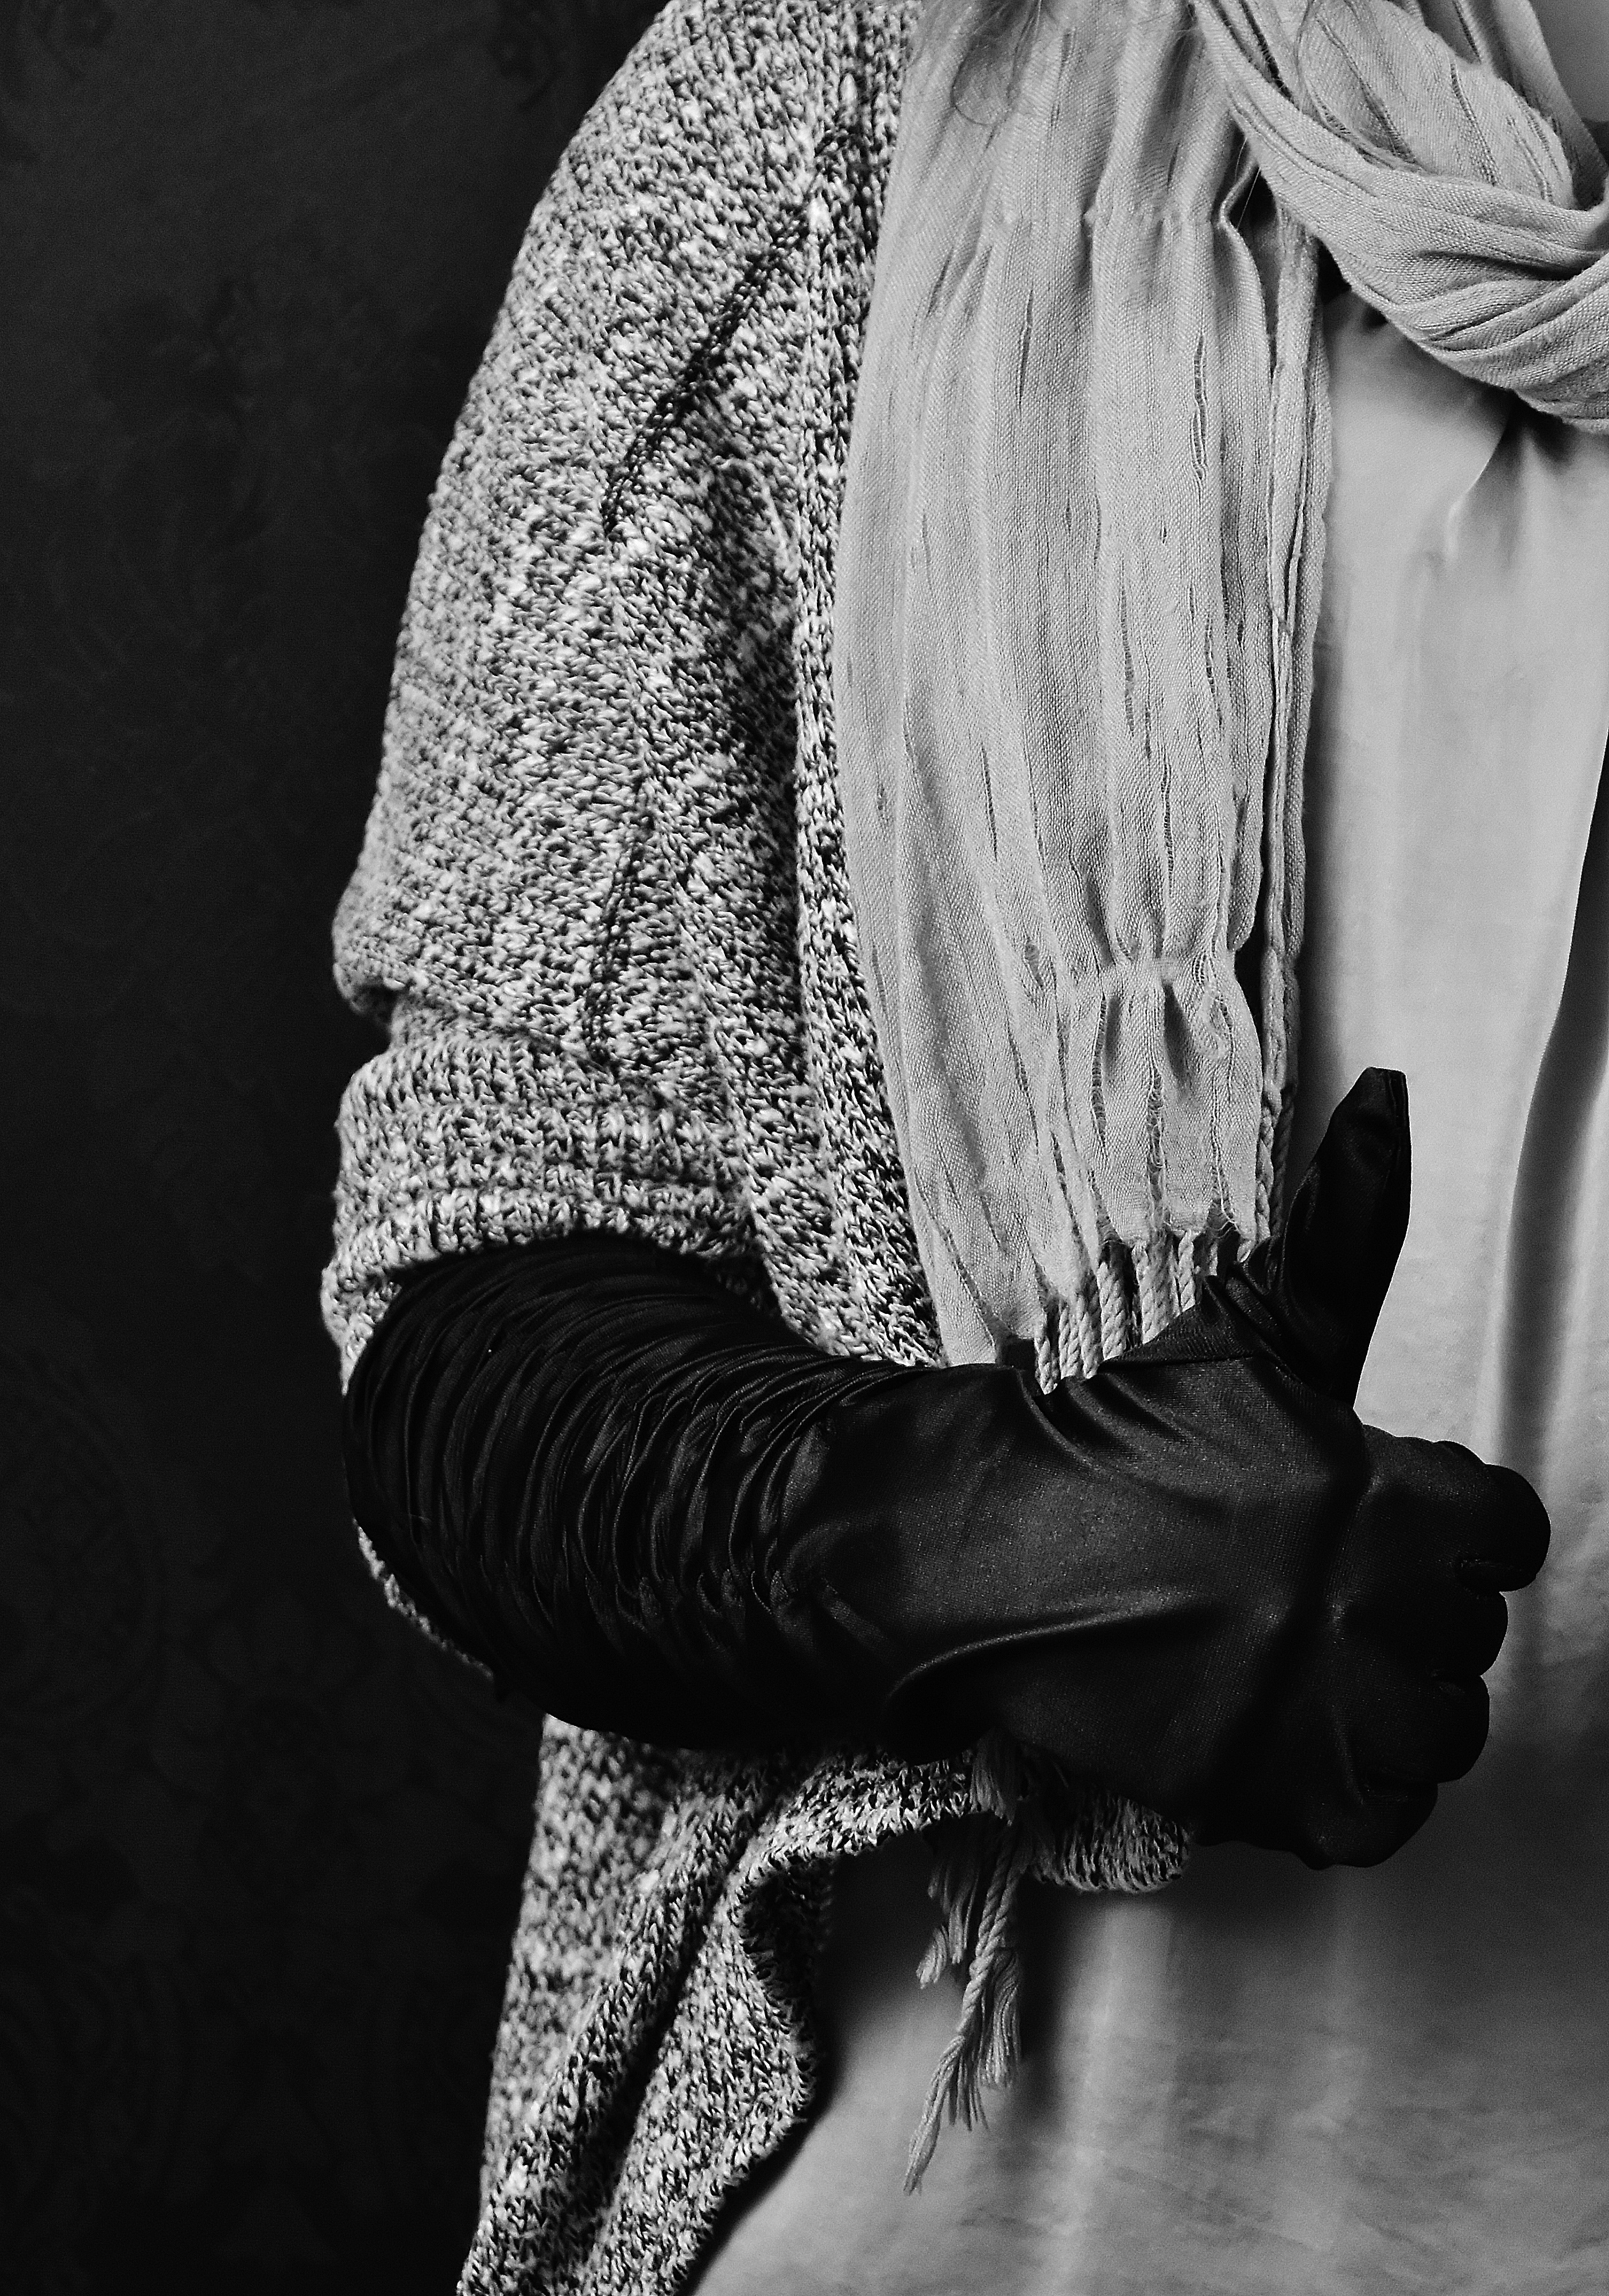
black and white, woman, white, photography, dance, spring, fashion, black, monochrome, thumbs up, art, dress, beauty, photo shoot, consent, monochrome photography, i like, human positions